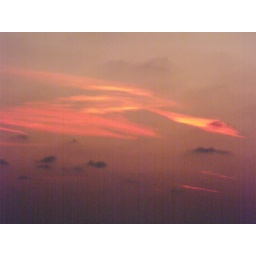
bright orange red clouds above the sunset location, with low purple clouds below